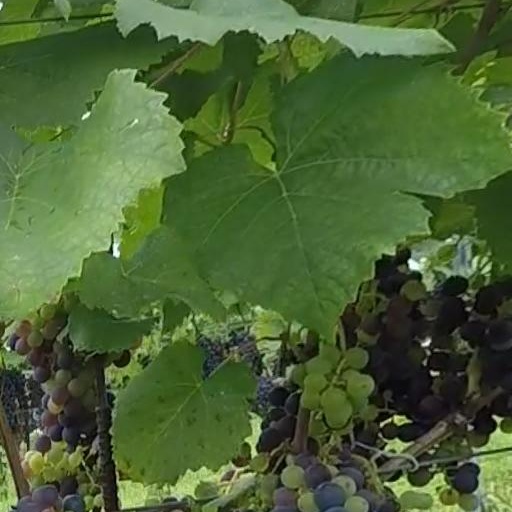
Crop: grape